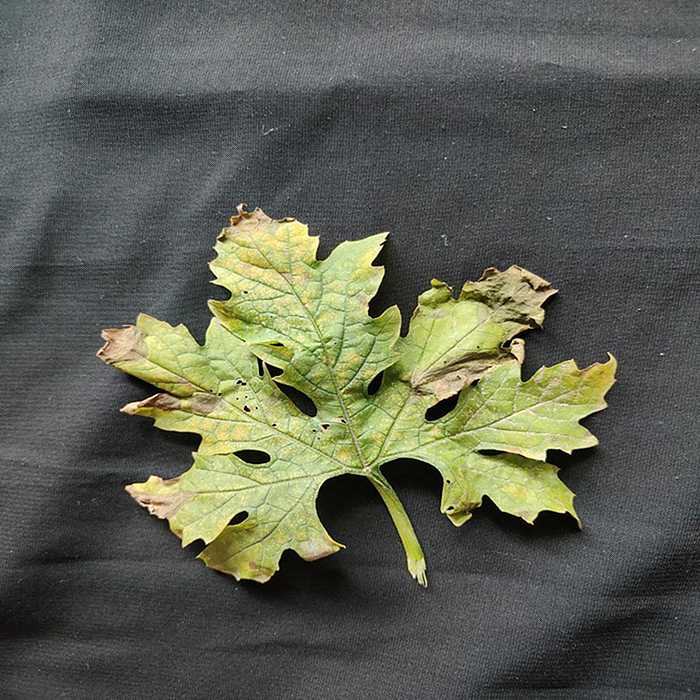
Plant: Bitter Gourd
Label: Mosaic virus